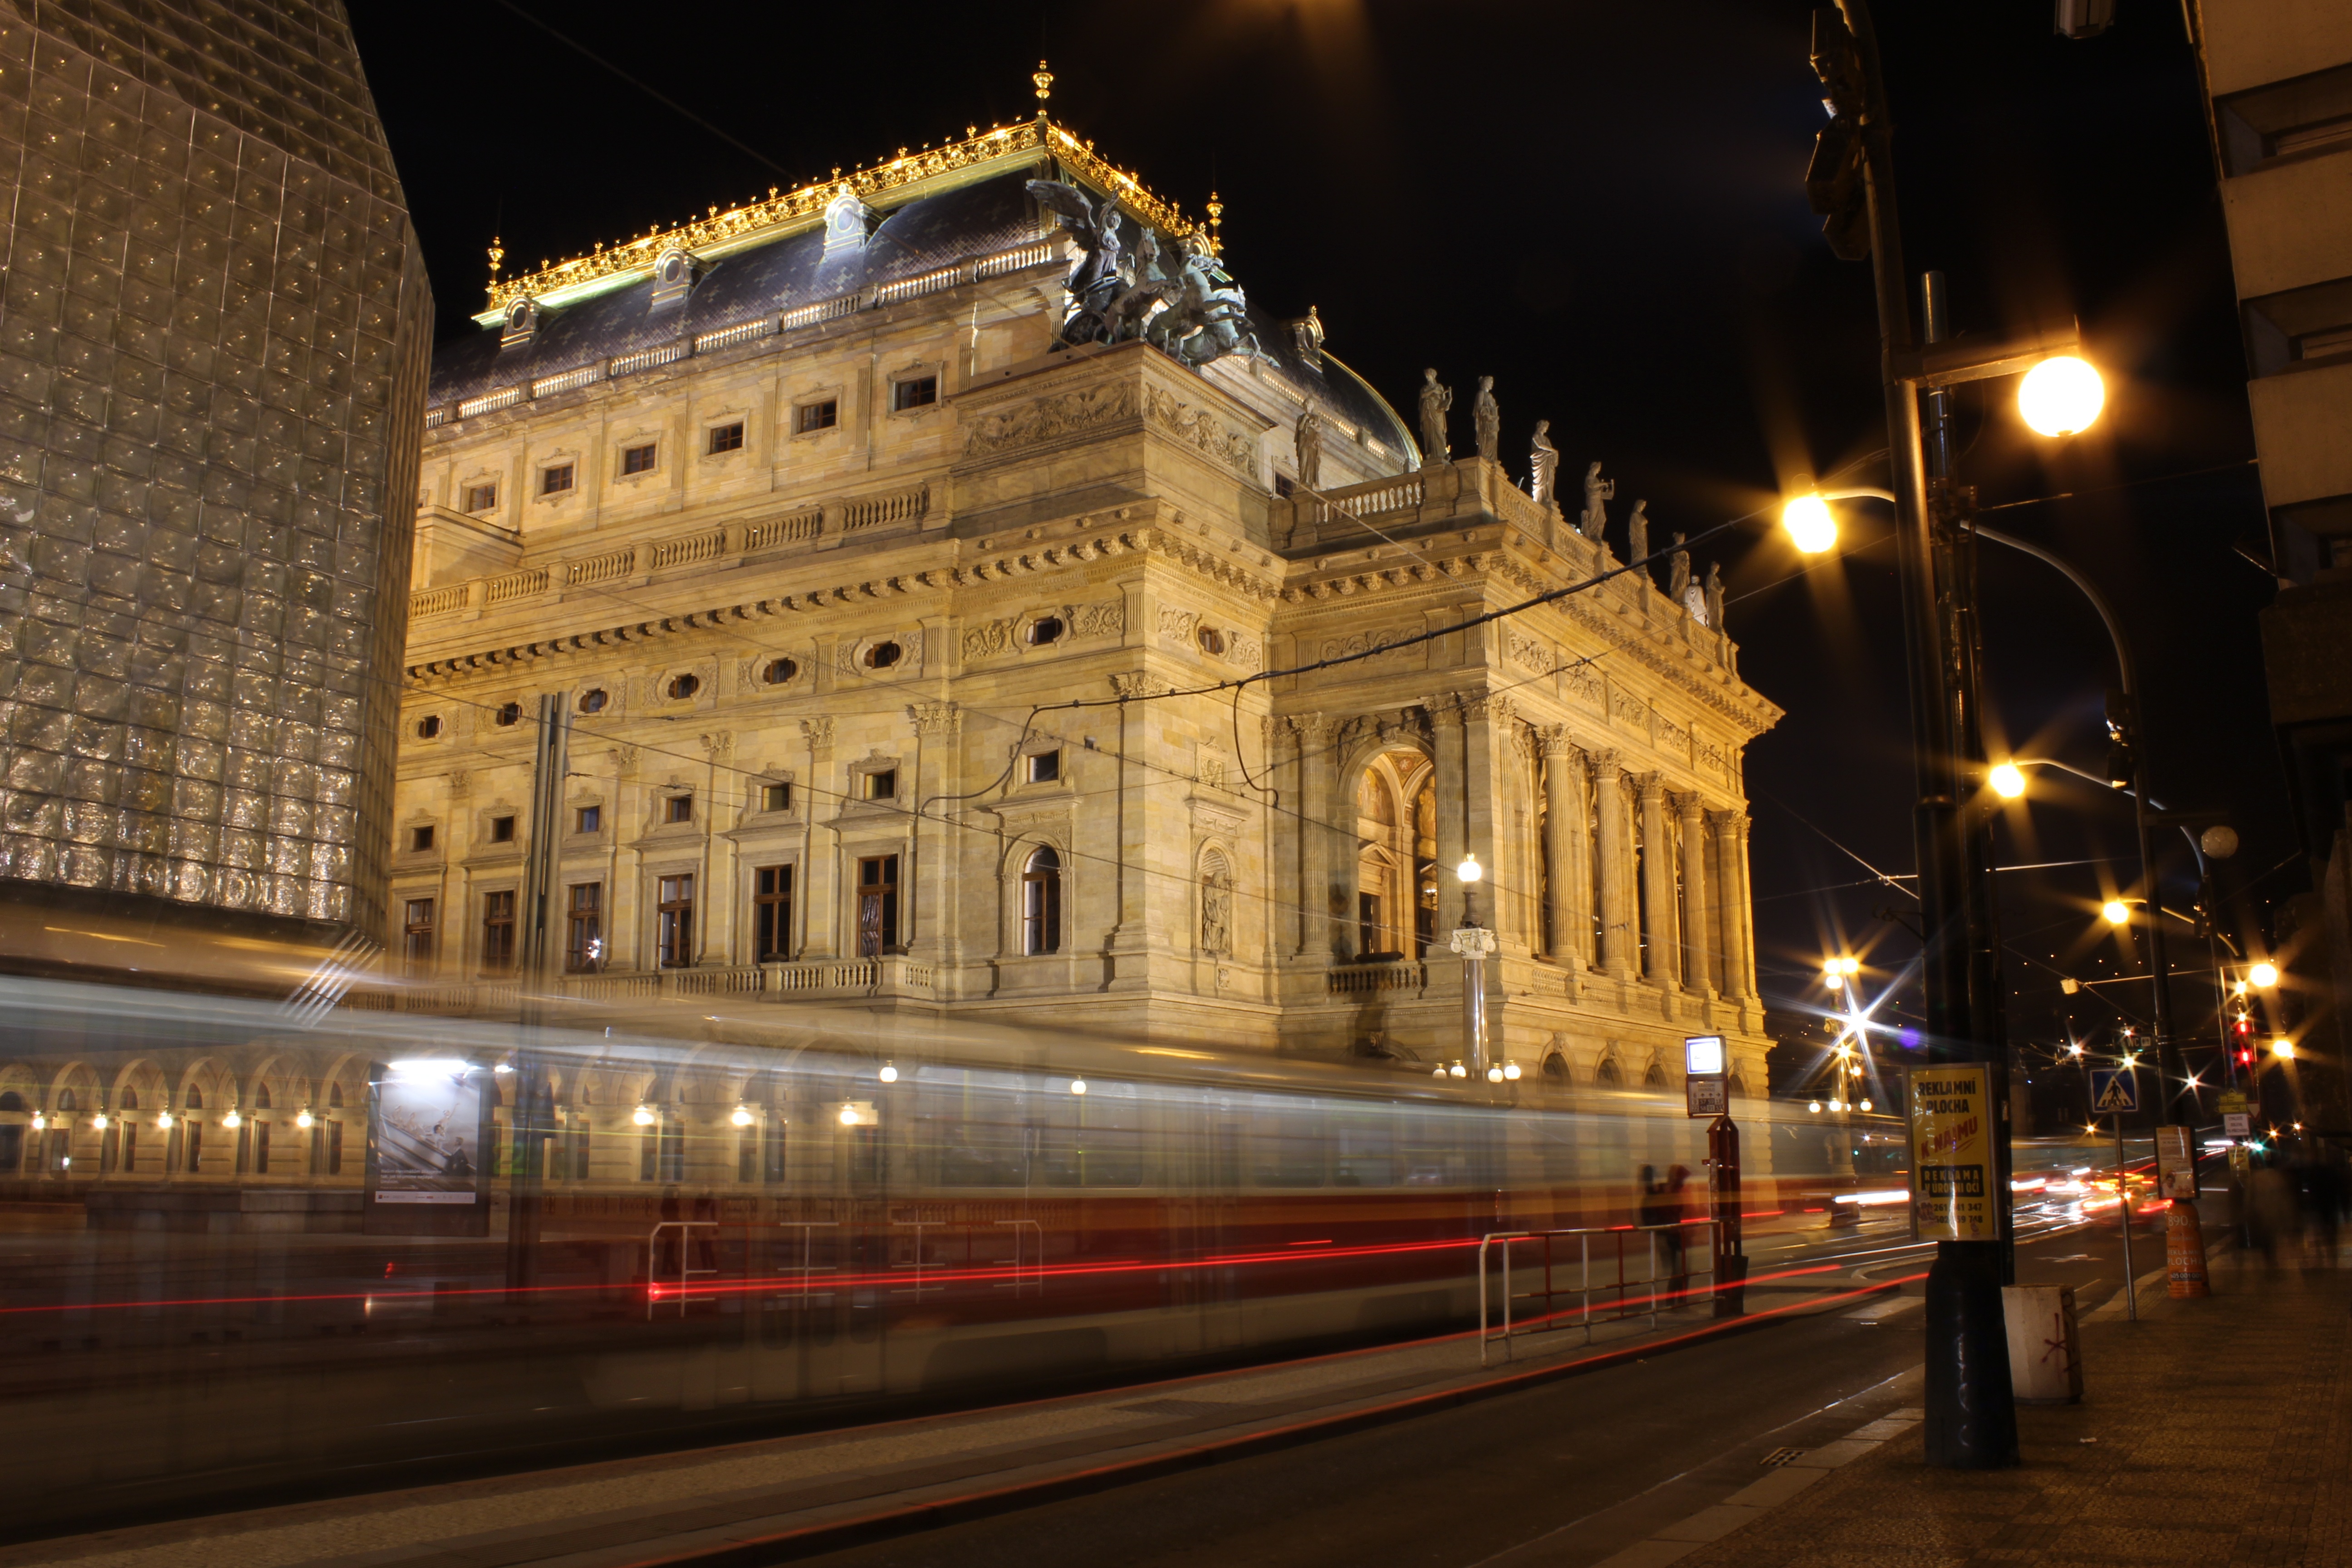
path, light, sky, night, house, building, city, cityscape, downtown, europe, evening, red, castle, landmark, prague, old building, public transport, old town, national, lights, history, vltava, czech republic, classics, metropolis, national theatre, the tram, urban area, human settlement, metropolitan area